Plateau des Tourbières

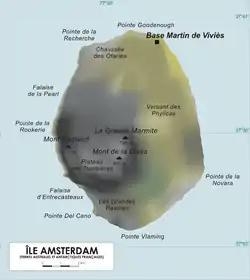
Amsterdam Island, showing the Plateau des Tourbières taking up much of the western (left-hand) side of the island

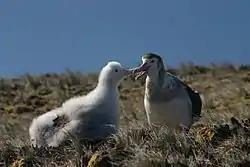
Amsterdam albatross feeding its chick

The Plateau of Bogs comprises the highest upland region of Amsterdam Island, a small French territory in the southern Indian Ocean. Over above sea level, it contains the island's highest peaks: Mont de la Dives, Grande Marmite and Mont Fernand.